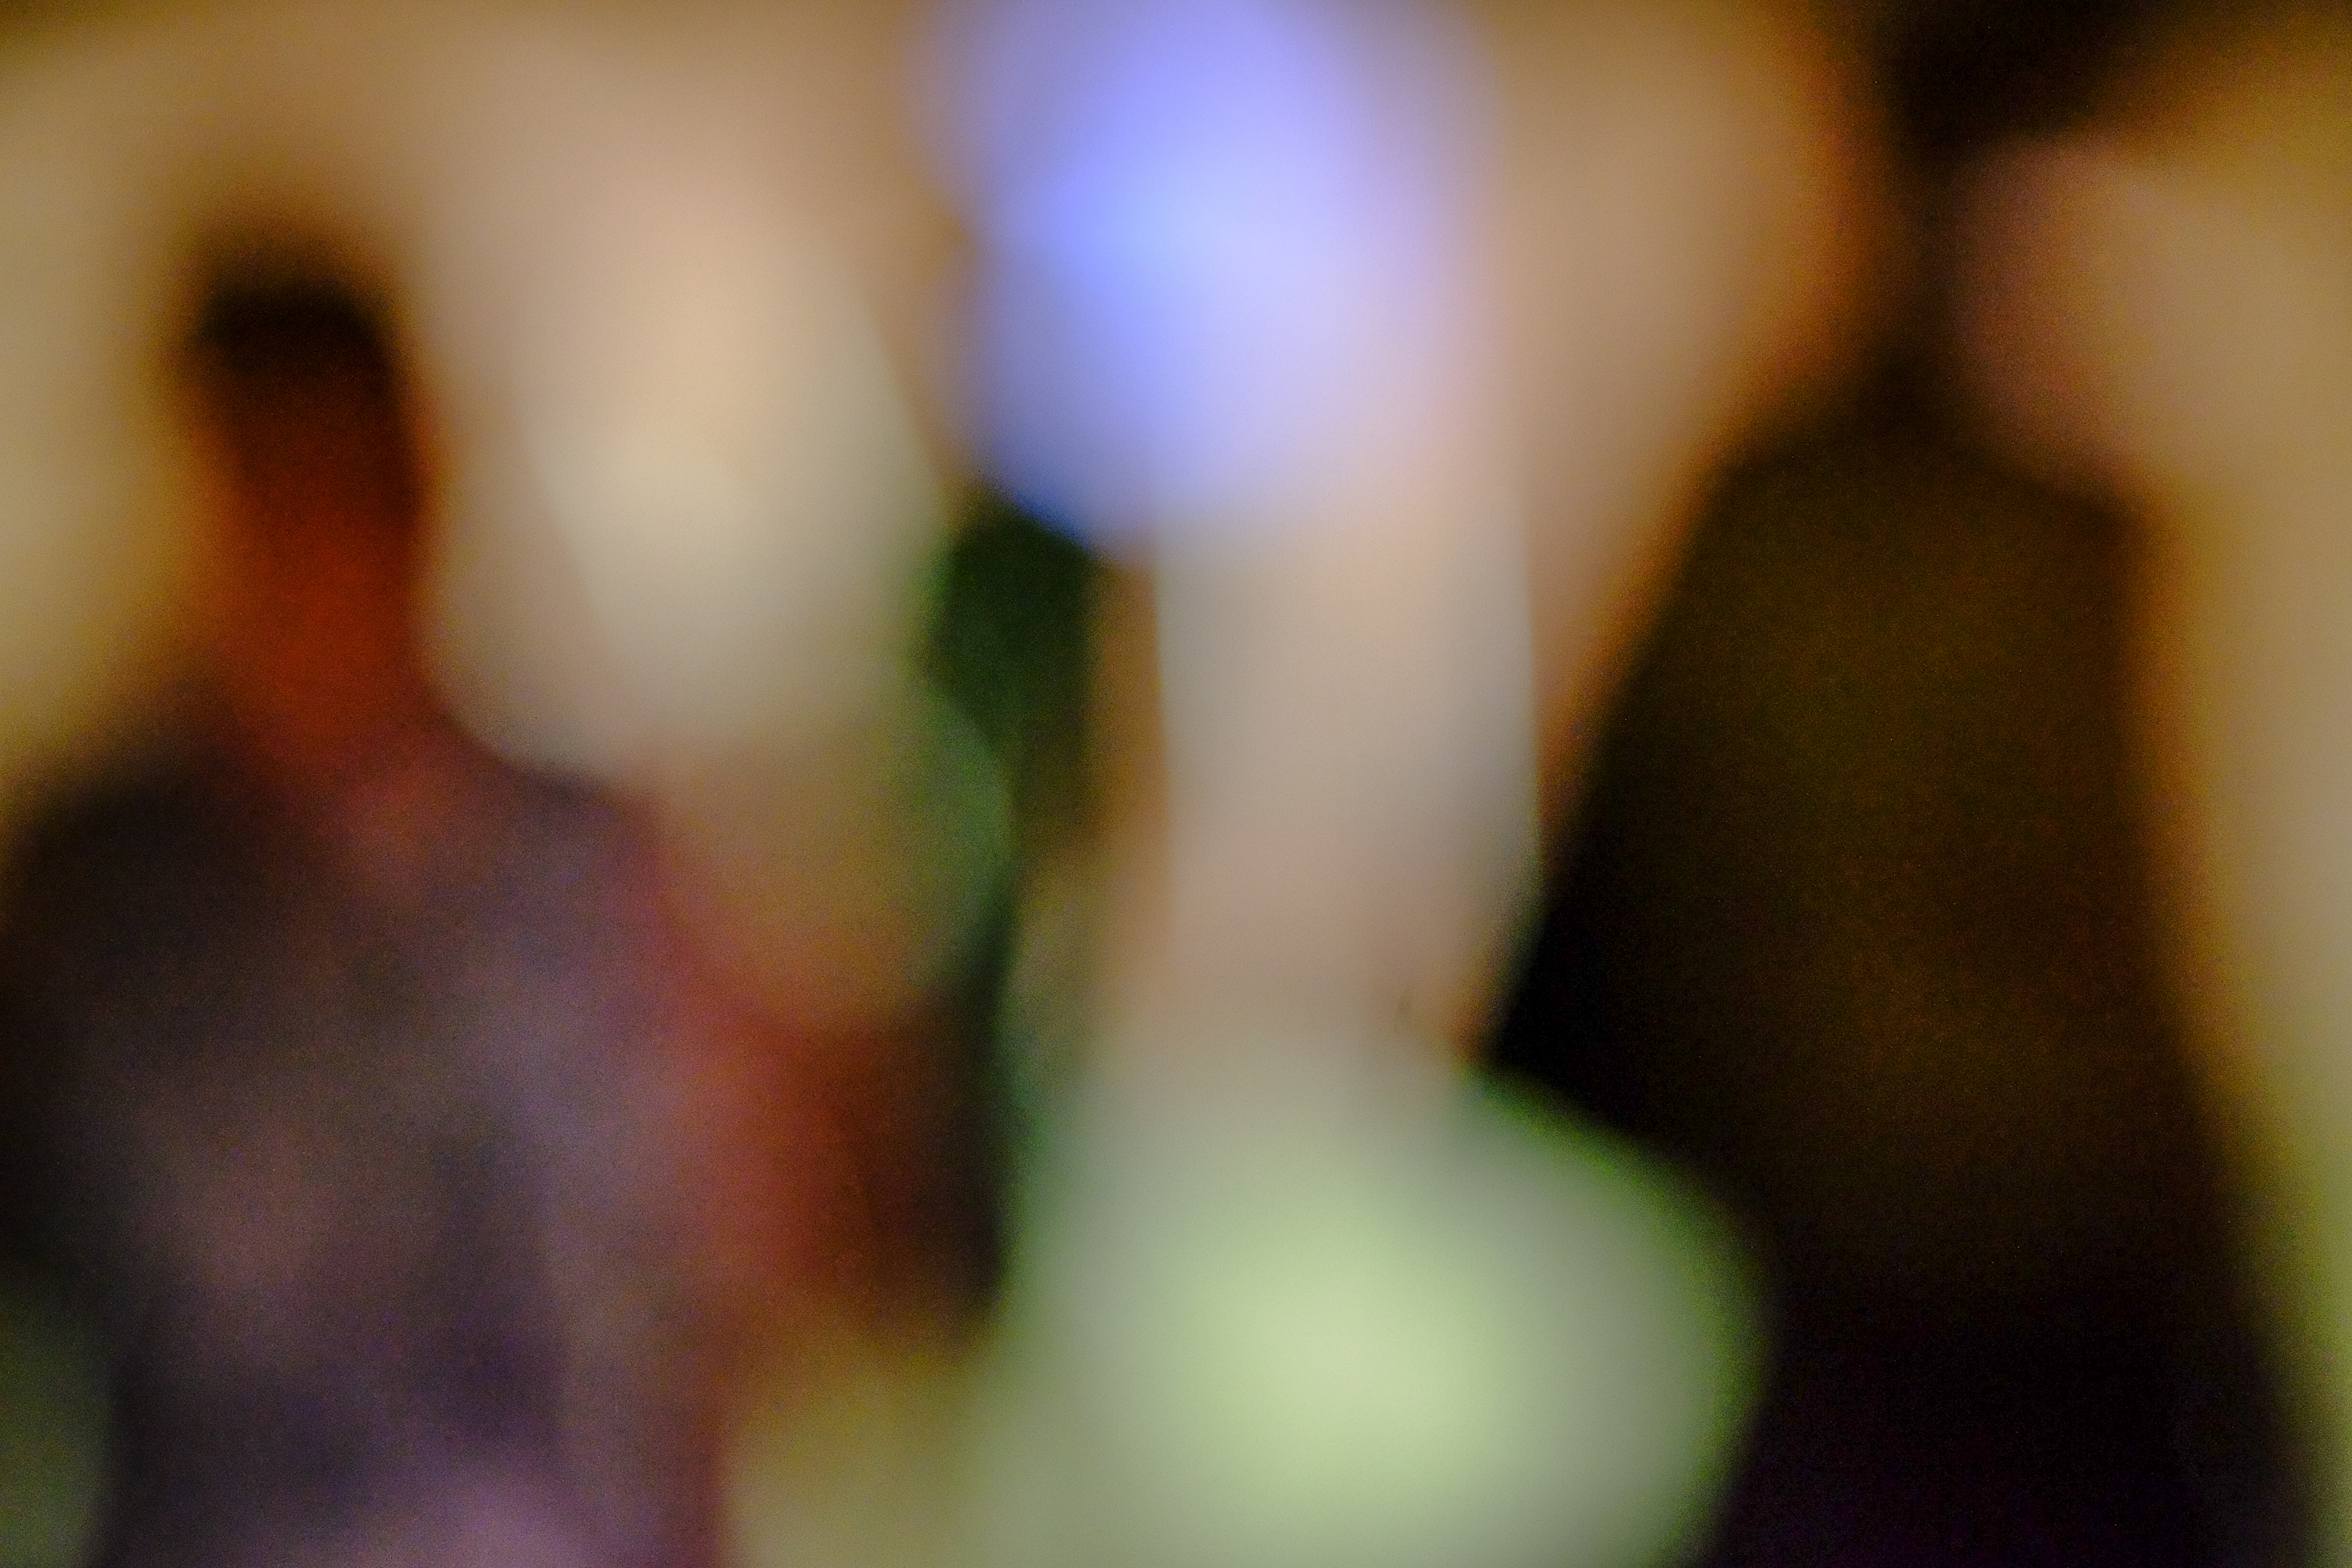
hand, light, abstract, people, white, photography, sunlight, morning, leaf, flower, petal, urban, love, finger, green, reflection, red, color, darkness, close up, colour, art, eye, stadt, kunst, farbe, organ, shape, emotion, menschen, abstrakt, macro photography, interaction, sense, ausstellung, humanshapes